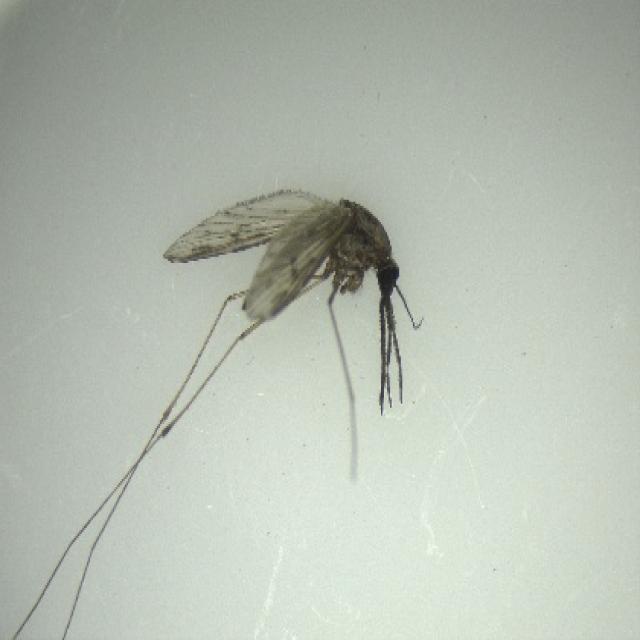
Species: anopheles_sinensis